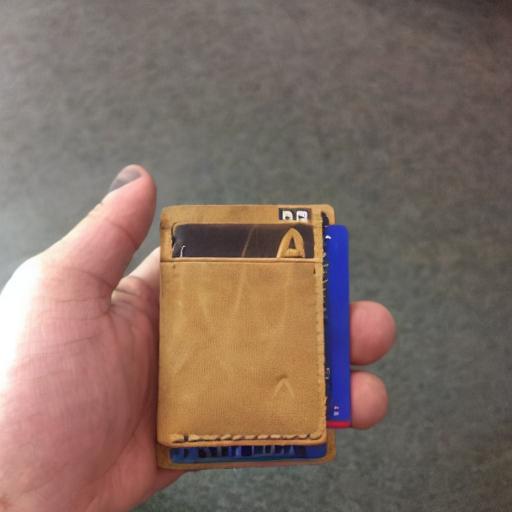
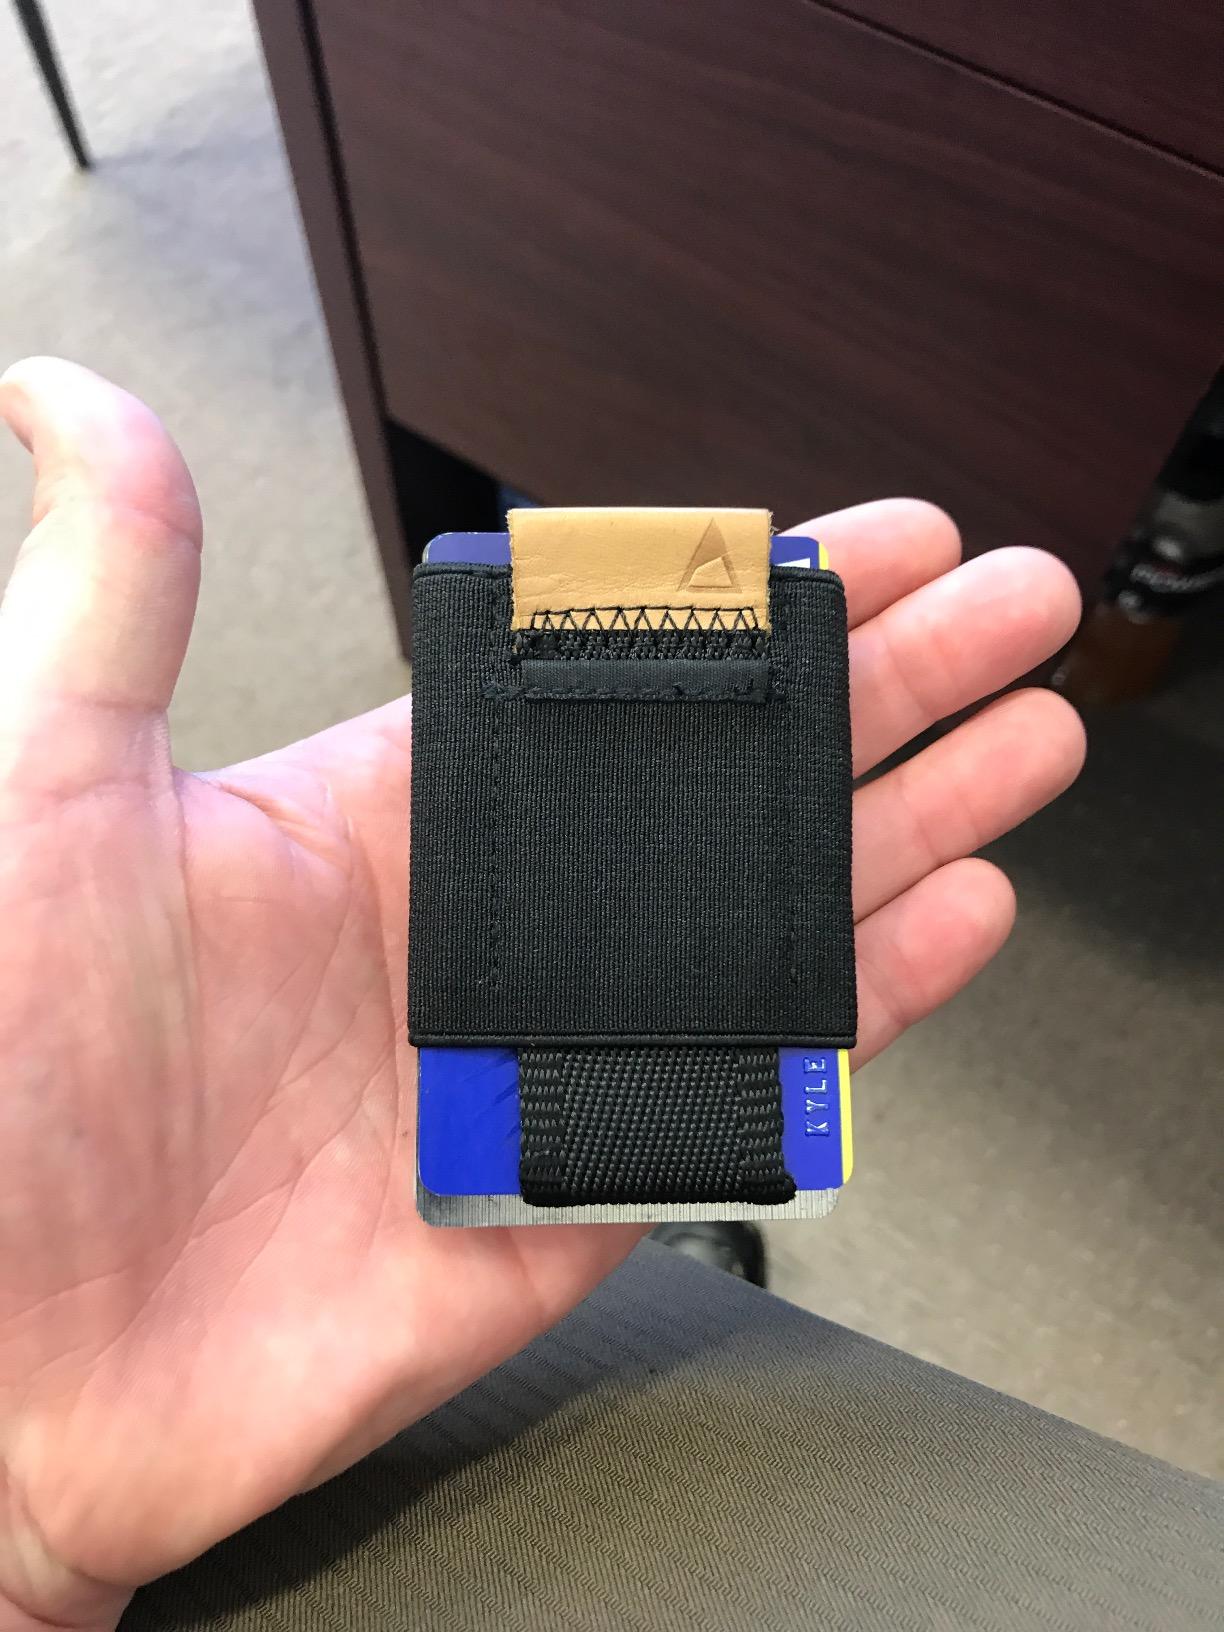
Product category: accessories_wallet
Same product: no